Brazilian imperial family

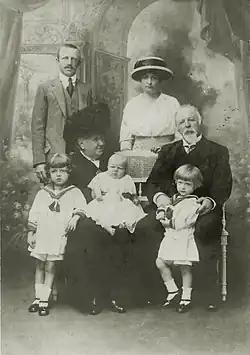
Princess Isabel, then-Head of the Imperial House of Brazil, her husband the Count of Eu, their son Prince Luís, his wife Princess Maria di Grazia, and their children Pedro Henrique, Luiz Gastão, and Pia Maria (on Isabel's lap), 1913

Prince Pedro, then, was acclaimed as Emperor of Brazil throughout the land. The constitution of the Brazilian Empire of 1824 – the first Brazilian constitutional charter – was organized two years after independence, with the emperor being the head of state and head of government of the Empire of Brazil, as well as head of the moderator power and the executive power. He reigned until 7 April 1831 when he abdicated due to a long ideological conflict between with a sizable parliamentary faction over the role of the monarch in the government and other obstacles. Pedro I's successor in Brazil was his five-year-old son, Pedro II. As the latter was still a minor, a weak regency was created. The power vacuum resulting from the absence of a ruling monarch as the ultimate arbiter in political disputes led to regional civil wars between local factions. Having inherited an empire on the verge of disintegration, Pedro II, once he was declared of age, managed to bring peace and stability to the country, which eventually became an emerging international power. Even though the last four decades of Pedro II's reign were marked by continuous internal peace and economic prosperity, he had no expectation to see the monarchy survive beyond his lifetime and made no effort to maintain support for the institution. The next in line to the throne was his daughter Isabel, but neither Pedro II nor the ruling classes considered a female monarch acceptable. Lacking any viable heir, the Empire's political leaders saw no reason to defend the monarchy. After a 58-year reign, on 15 November 1889 the Emperor was overthrown in a sudden "coup d'état" led by a clique of military leaders whose goal was the formation of a republic headed by a dictator, forming the First Brazilian Republic.